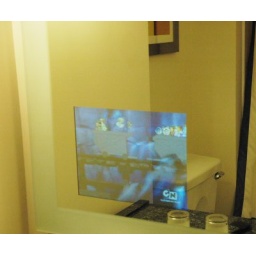
The TV Mirror in the bathroom